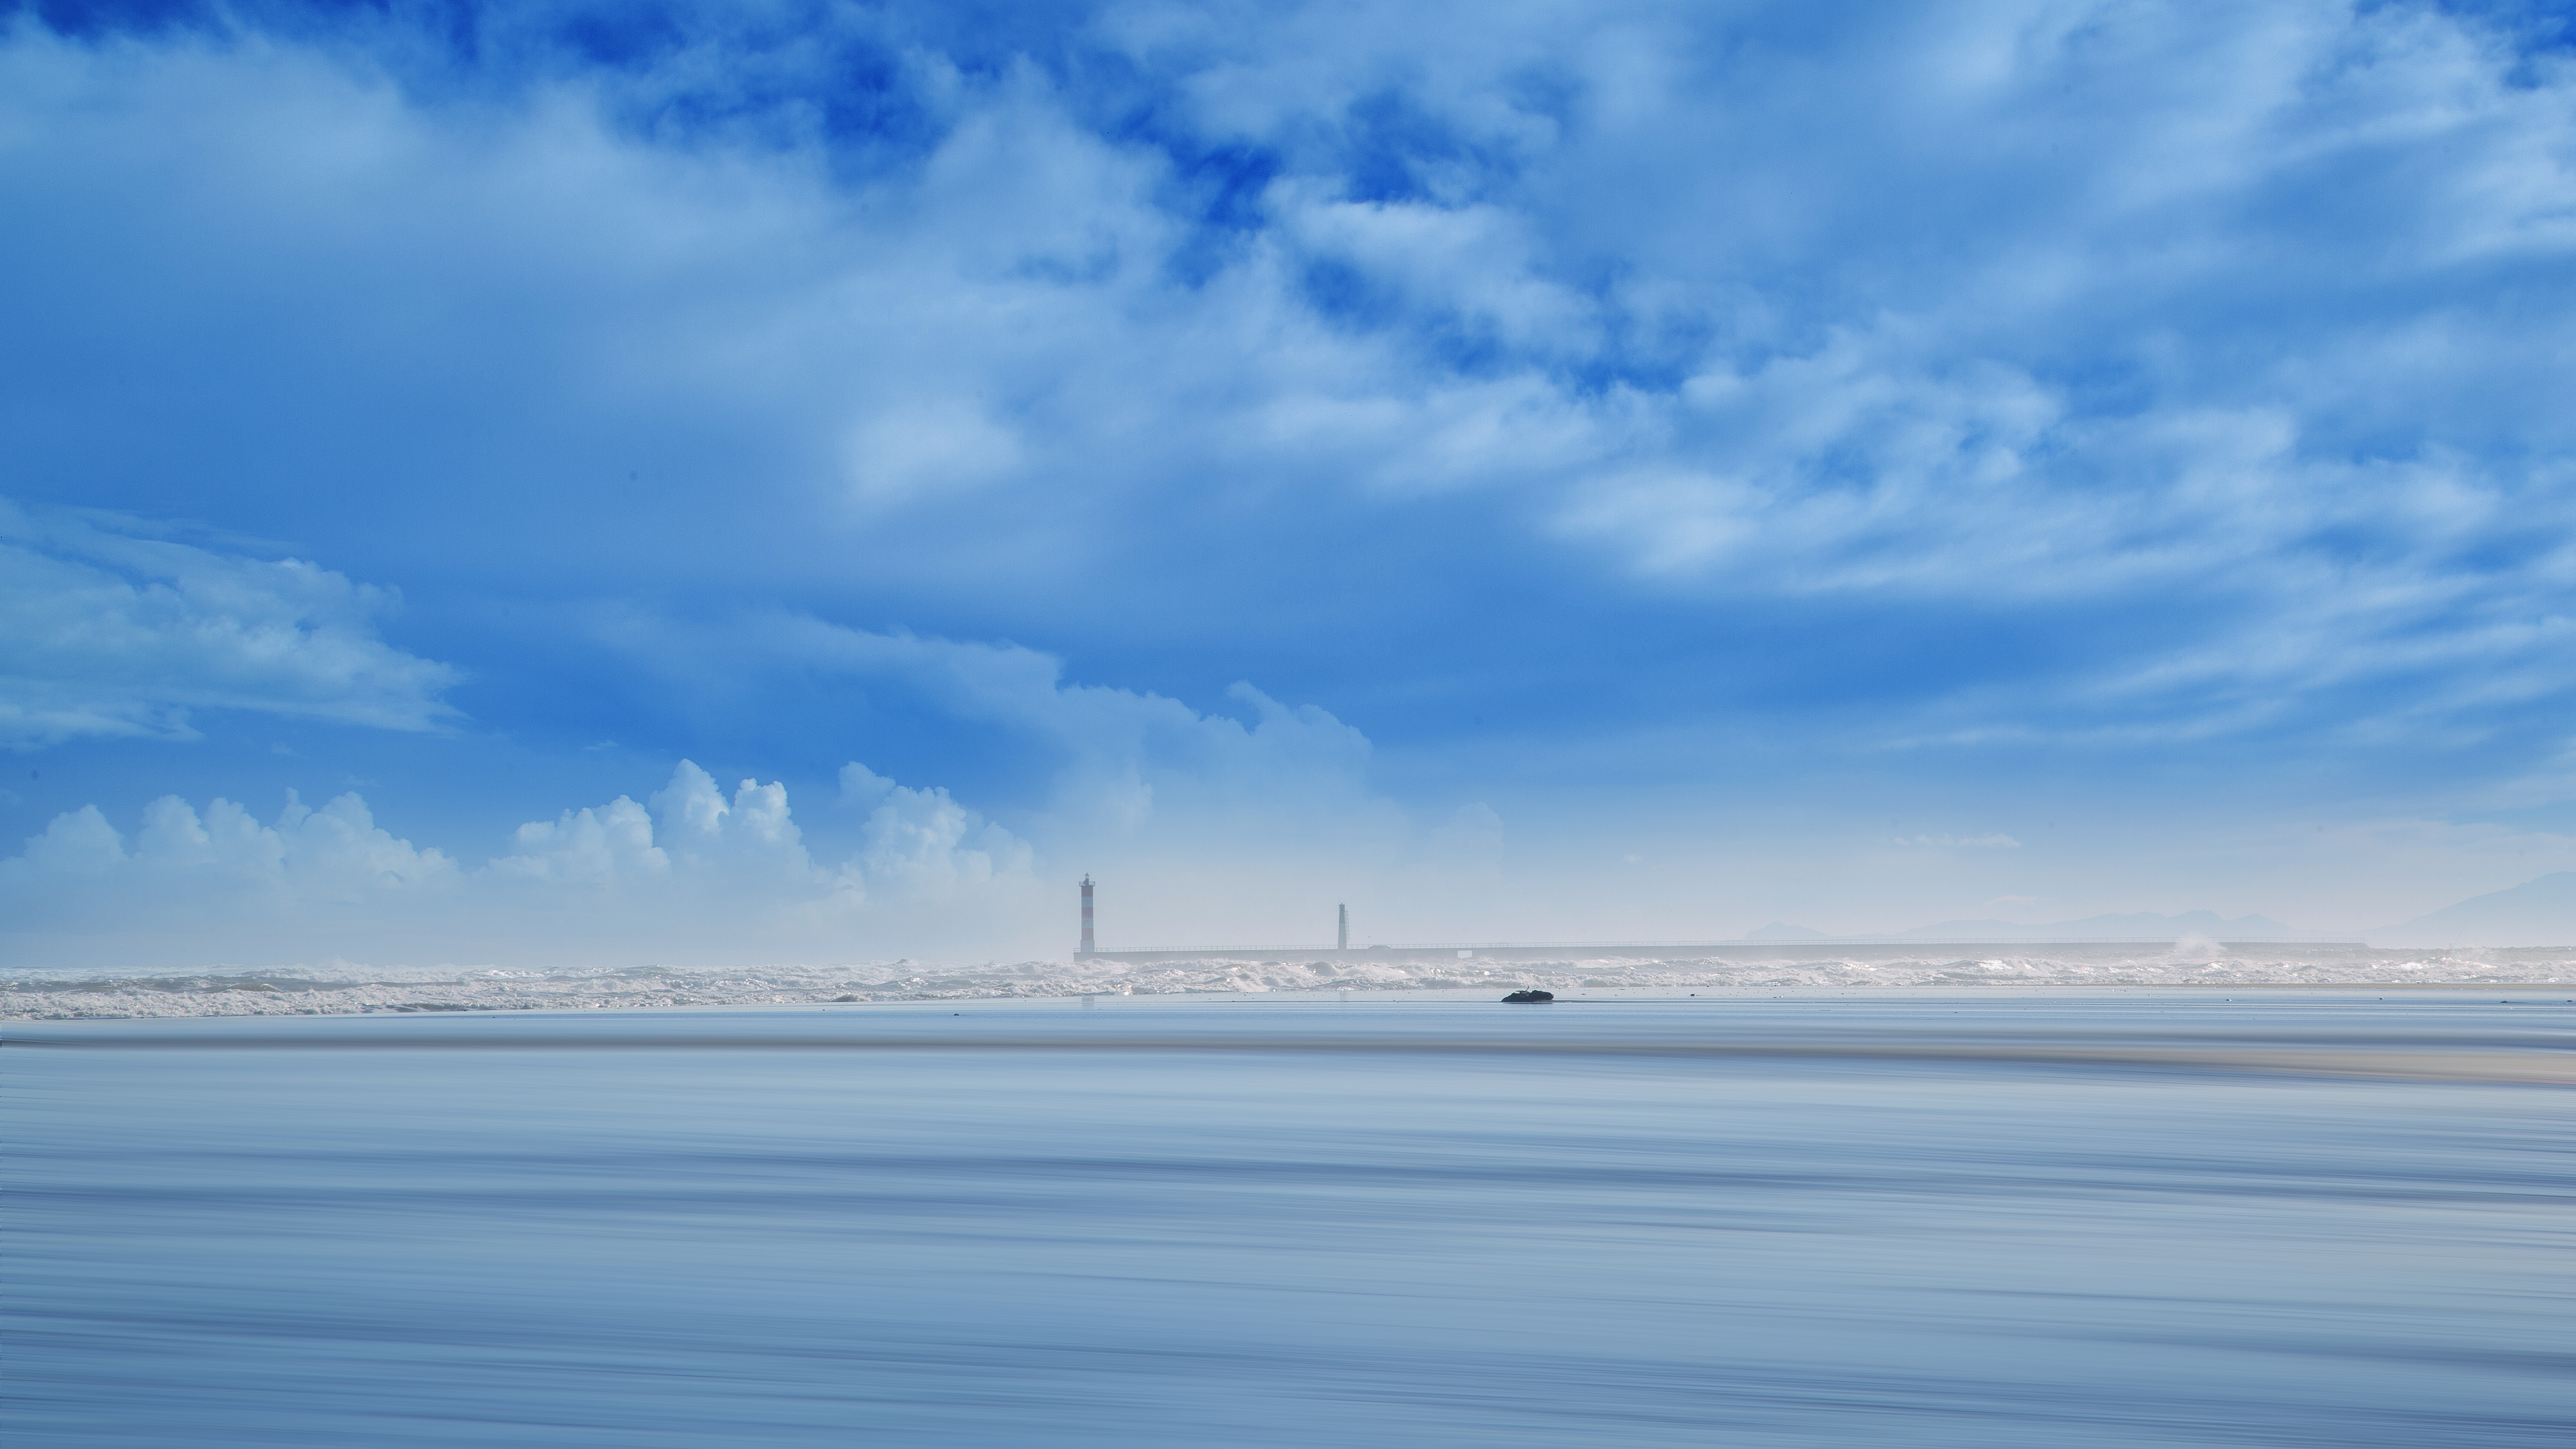
beach, landscape, sea, coast, water, ocean, horizon, cloud, sky, sunrise, morning, shore, wave, dawn, dusk, france, reflection, tower, canon, seascape, bay, blue, body of water, waves, clouds, nuages, paysage, ciel, mer, bleu, phare, waterscape, languedocroussillon, canoneos5dmarkiii, portlanouvelle, aude, canonef2410514lisusm, pharedeportlanouvelle, mudflat, atmospheric phenomenon, wind wave